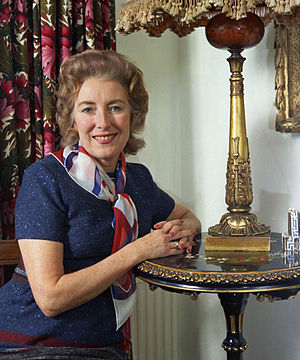
Vera Lynn
Vera Lynn med de britiske farver om halsen i 1973 (foto: Allan Warren)
Dame Vera Lynn var en britisk sangerinde.